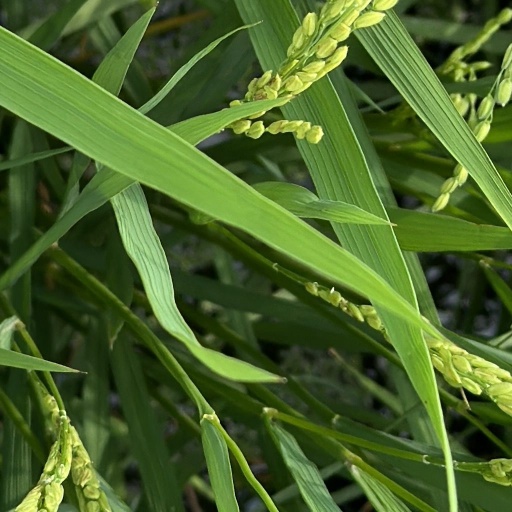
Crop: rice